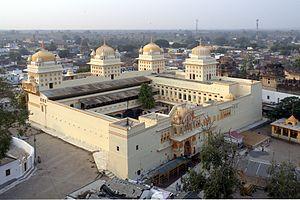
Temple Ram Raja, Orchha, Madhya Pradesh, Inde.
Orchhâ est une petite ville d'Inde dans le District de Tikamgarh de l'état du Madhya Pradesh qui était la capitale de l'état princier du même nom. La ville se trouve à 15 km au sud de Jhansi et 80 km de Tikamgarh, sur un plateau entouré de petites montagnes formant ainsi un site aisément défendable.